YIF1A

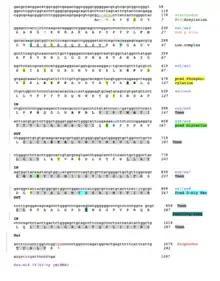
Conceptual translation of Hsa_YIF1A transcript variant 1, mRNA (NM 020470)

YIF1A has a single Paralog called YIF1B, which is located on human chromosome 19. YIF1A has 238 identified orthologs. The ortholog contains vertebrates such as mammals, amphibians, and reptiles. It also has invertebrates species such as Insecta, Anthozoa, and Ascidiacea. No ortholog was found in protists, bacteria, or archaea.